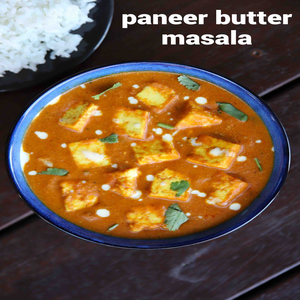
Dish: paneer